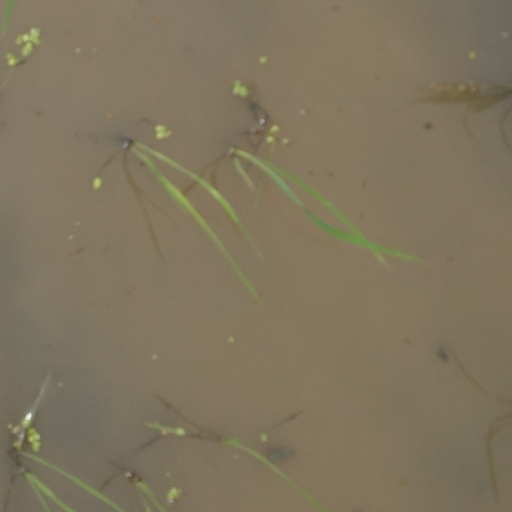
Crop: rice